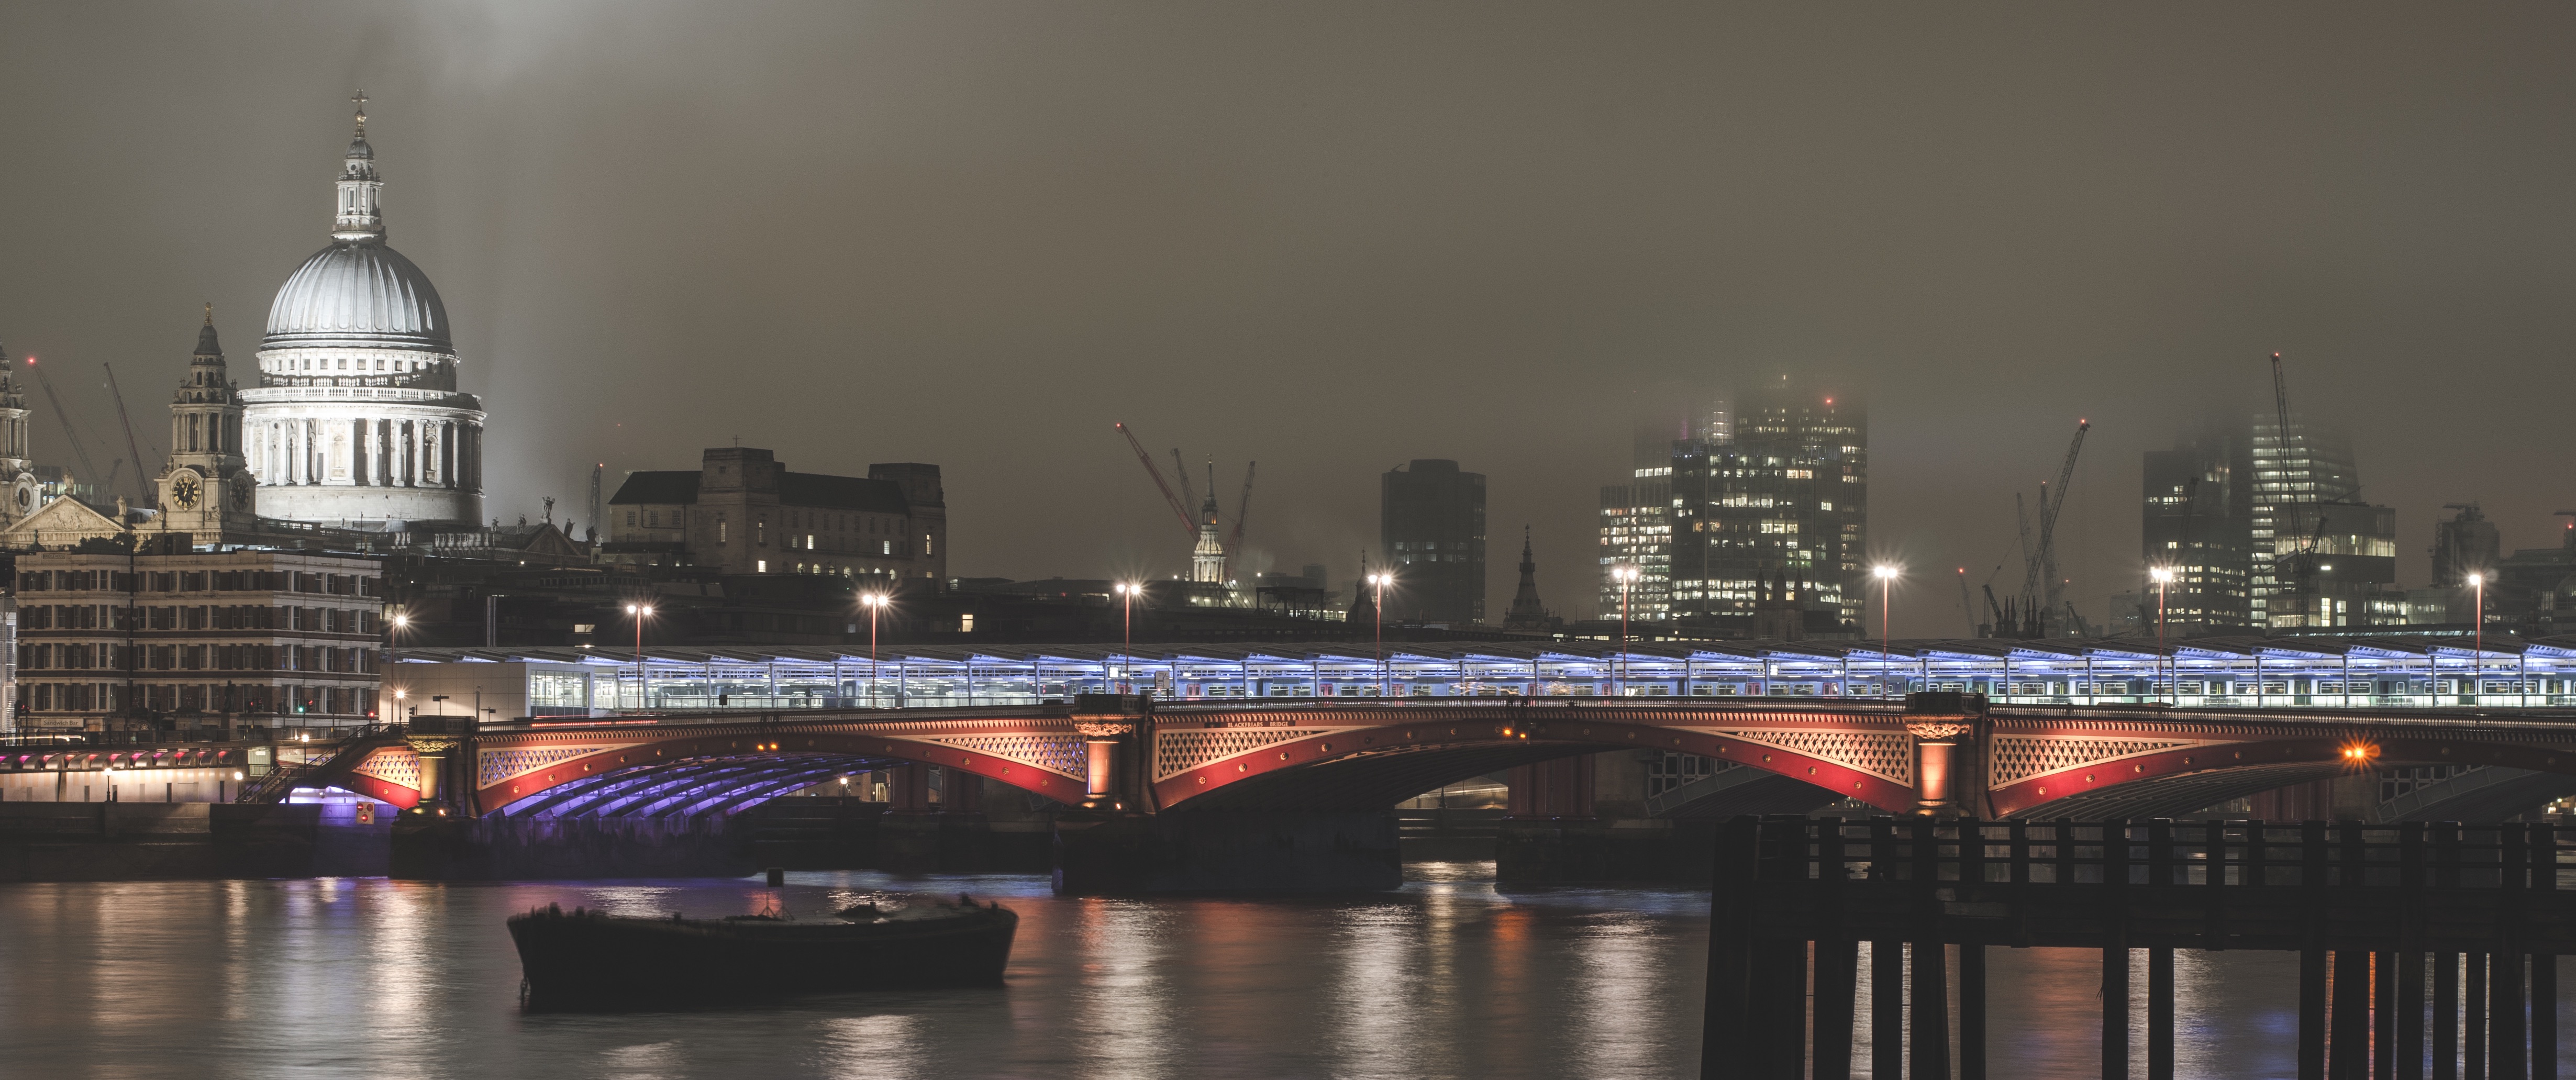
bridge, skyline, night, city, skyscraper, cityscape, downtown, dusk, evening, reflection, landmark, metropolis, urban area, atmospheric phenomenon, human settlement, metropolitan area